Lake Pichola

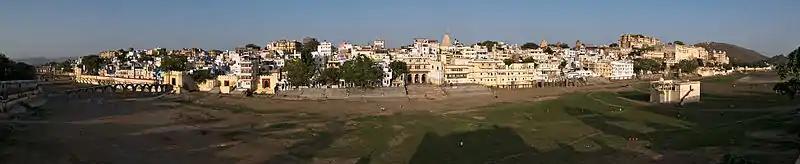
Udaipur Panorama with dried Lake Pichola

According to a study carried out by the "Centre of Advanced Study in Geology", Punjab University, the water quality of the lake has a high sodium and Bicarbonate content, which is attributed to the continental weathering due to anthropogenic pressure (tourist influx), intense development activities in the basin area and untreated effluent from municipal and domestic sewage into the Lake. The semi arid conditions of the area, saline and alkaline soils/groundwater conditions and weathering of the silicate rock exposed in the drainage basin are assessed as the reasons for the supply of major ions. The report said that